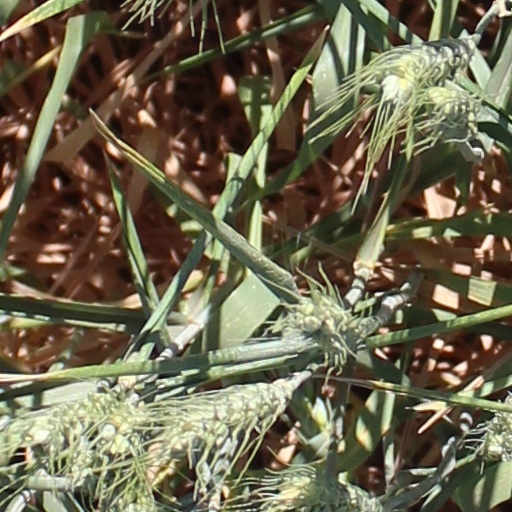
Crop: wheat